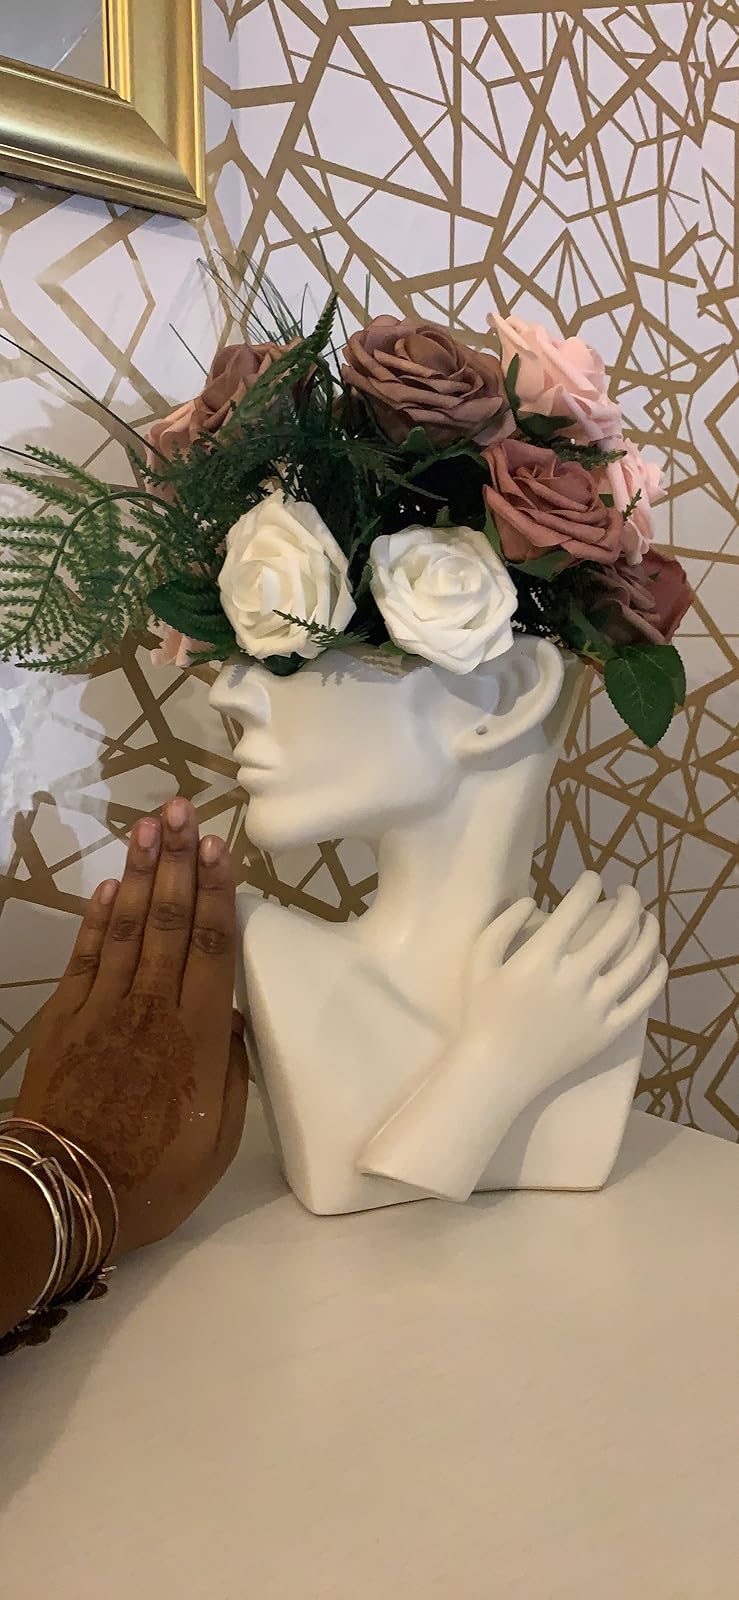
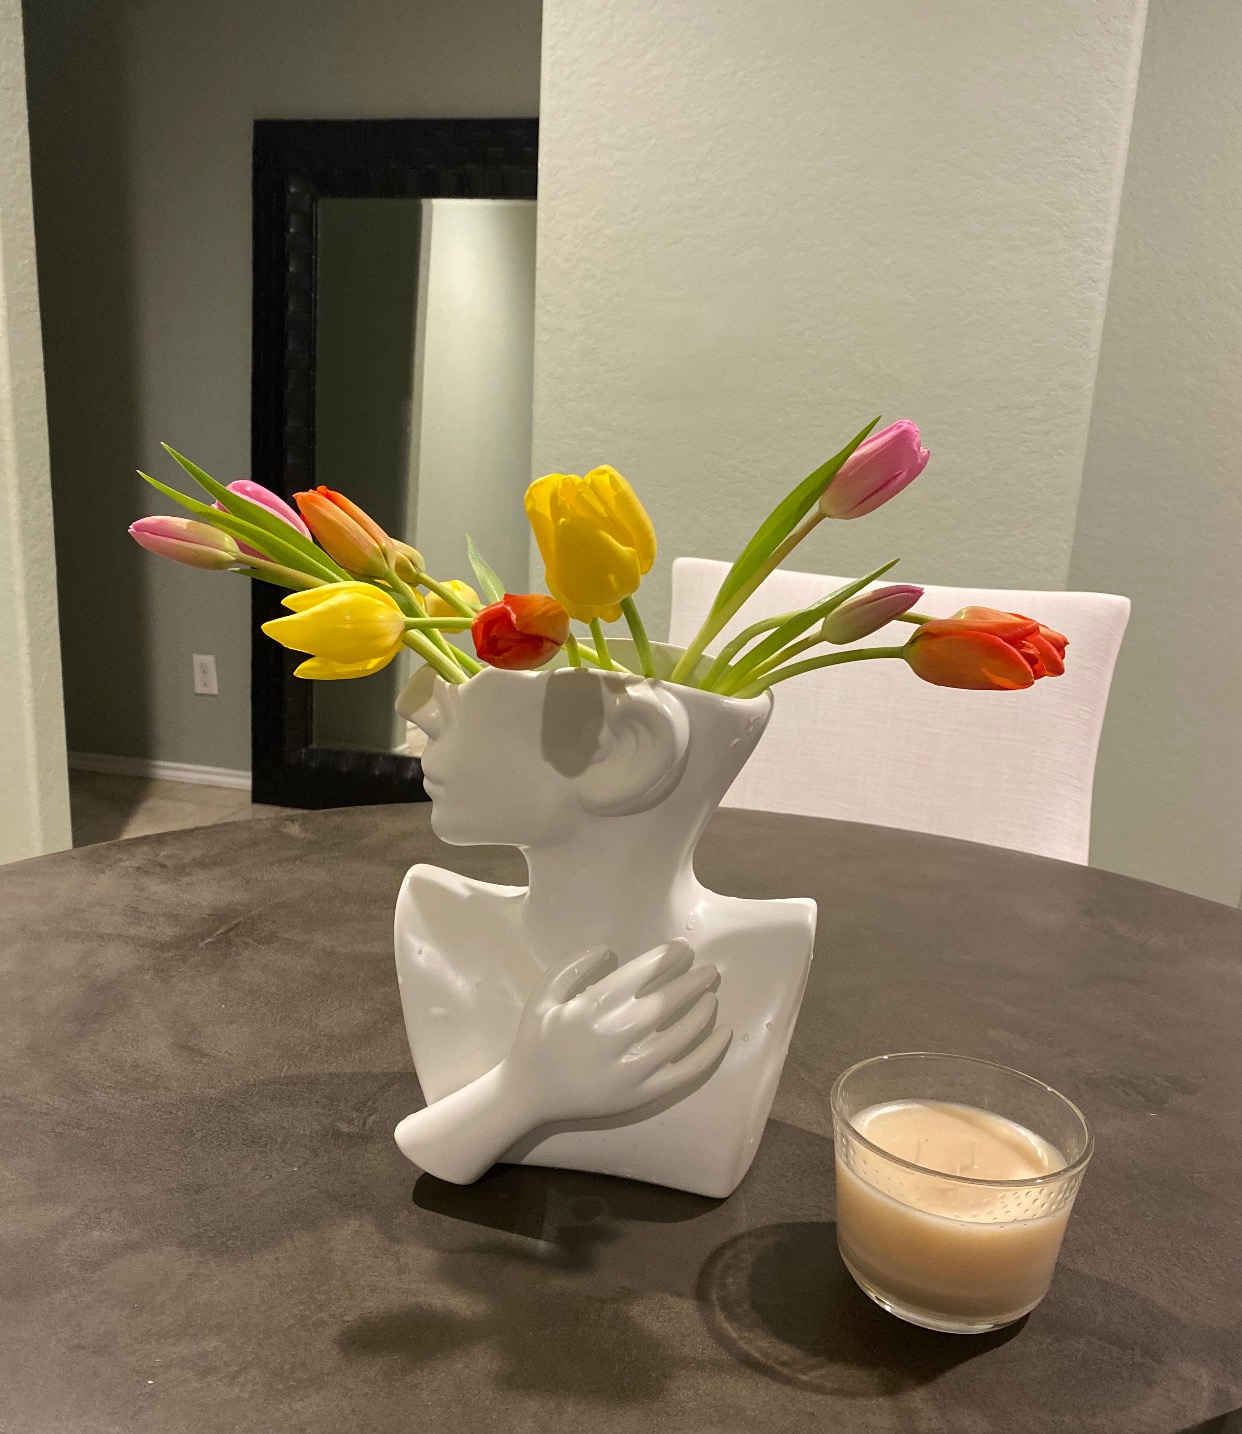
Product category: vase
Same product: yes